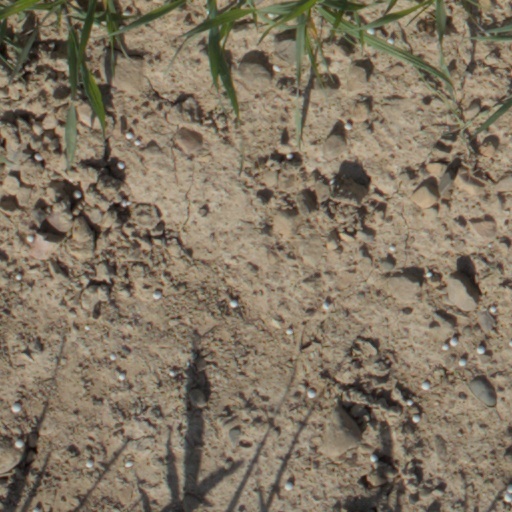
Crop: wheat